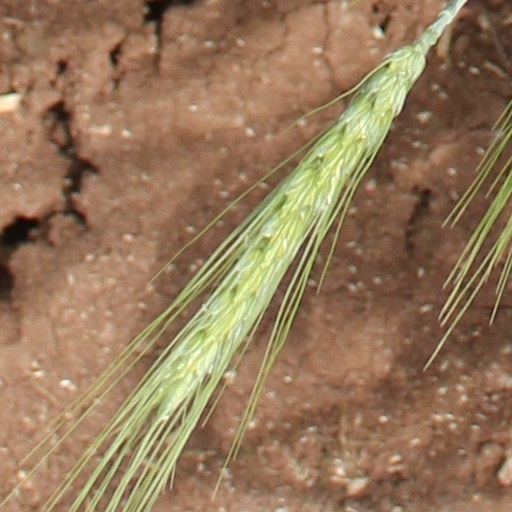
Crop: wheat